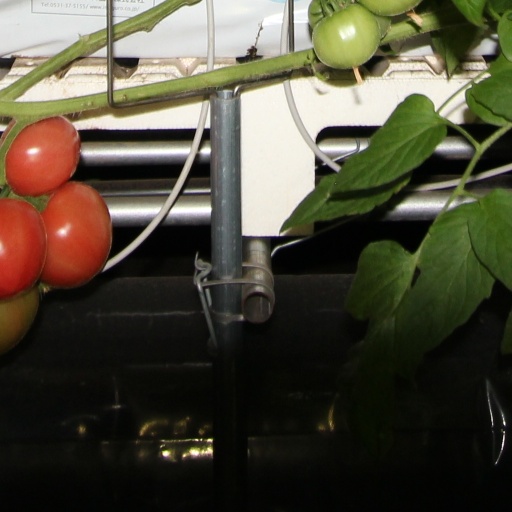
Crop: tomato